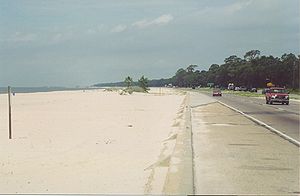
Republikken West Florida / West Florida i dag
US Highway 90 følger kysten ved Den mexicanske Golf gennem det meste af den tidligere republik.
Republikken West Florida var en selvstændig nation, som i ganske kort tid eksisterede i, hvad der nu er det sydlige USA. Området har gennem historien været kontrolleret af Spanien, Frankrig, England, Confederate States of America og senest USA. Området, som republikken kontrollerede, er nu delt mellem tre stater, Louisiana, Mississippi og Alabama. På trods af navnet var der ingen del af den oprindelige republik, der lå i den nuværende stat Florida.